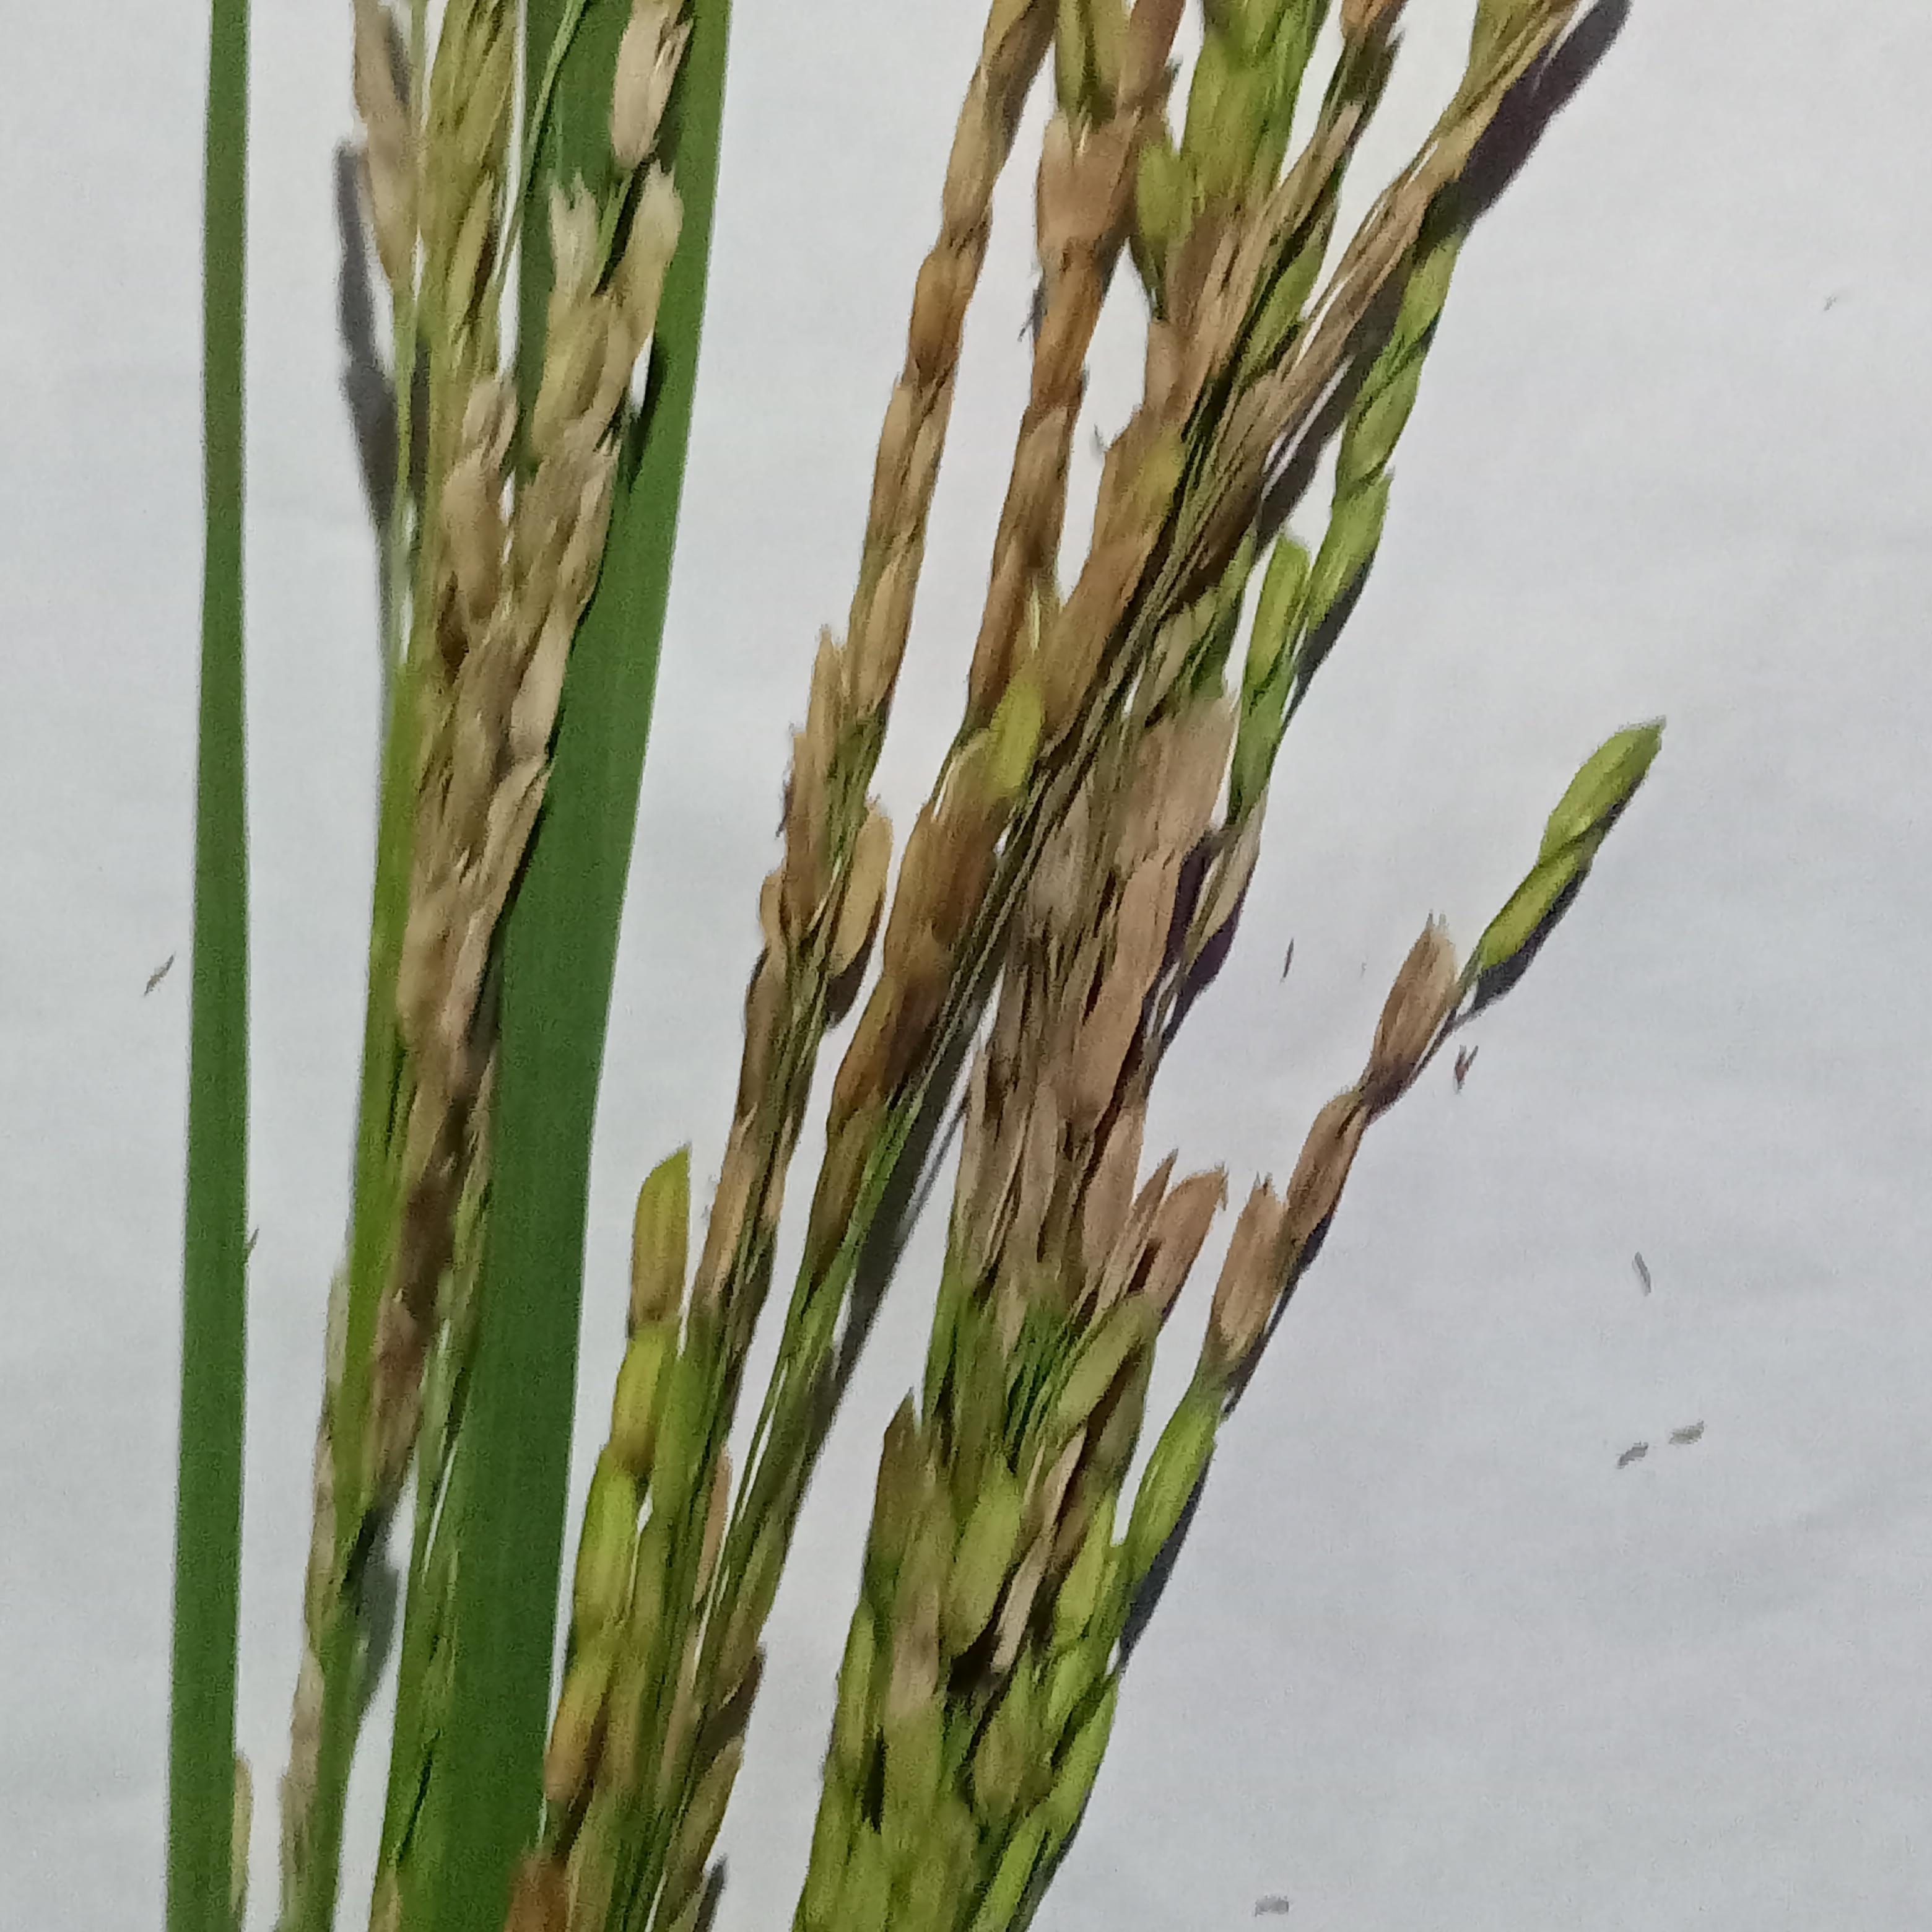
Label: Rice___Neck_Blast